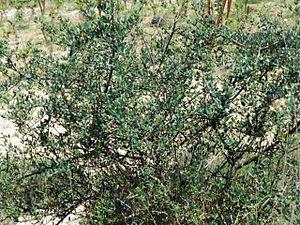
Souche d'olivier abandonné après le gel de 1956 avec rejets à allure d'oléastre.
Olea europea L. subsp. europaea var. sylvestris Lehr, en français oléastre ou olivier sauvage, est la variété sauvage de l'olivier. L'oléastre serait un arbre originaire de l'Afrique du Nord où il pousse à l'état naturel mais il se trouverait plus au nord, dans la zone méditerranéenne européenne. En 2012, il est établi que son nom scientifique est Olea europaea subsp. euroapaea var. sylvestris. Il est considéré comme une ressource génétique importante.